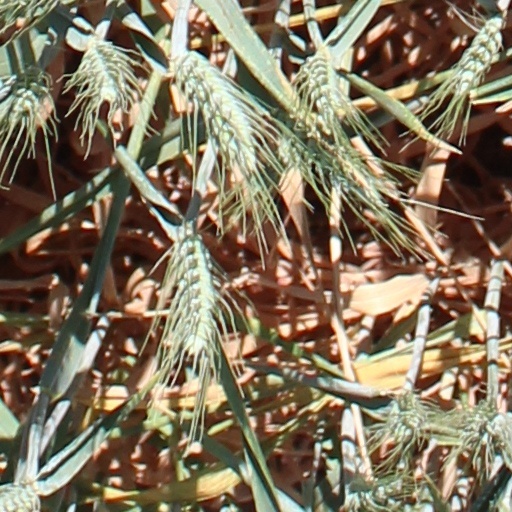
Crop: wheat